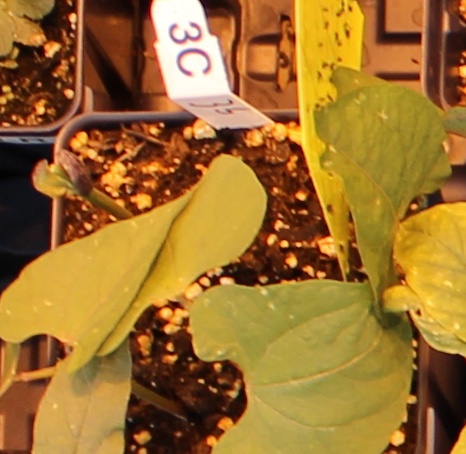
Label: Blackbean